Palm sugar

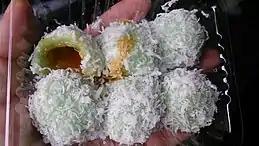
or filled with palm sugar ( or )

Palm sugar is an ingredient in both sweet and savoury dishes used throughout Asia, the Middle East, and North Africa.